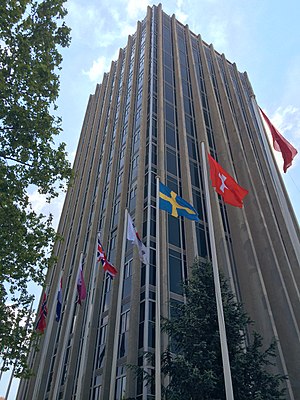
Internationale agentur for kræftforskning
Det Internationale agentur for kræftforskning er et mellemstatsligt agentur under